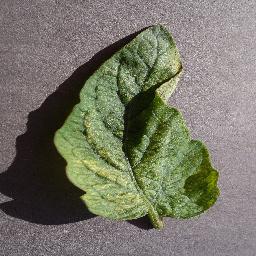
Label: Tomato___Spider_mites Two-spotted_spider_mite